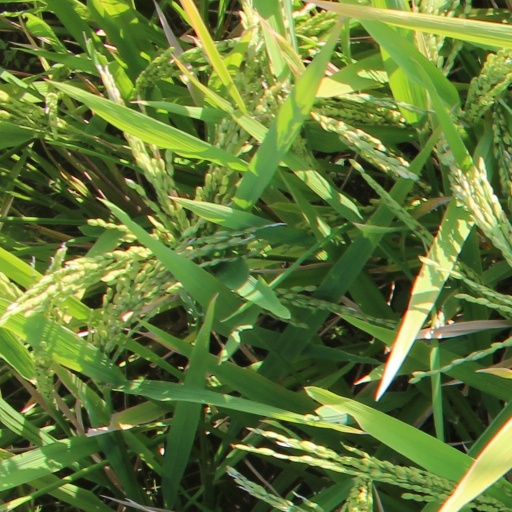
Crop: rice